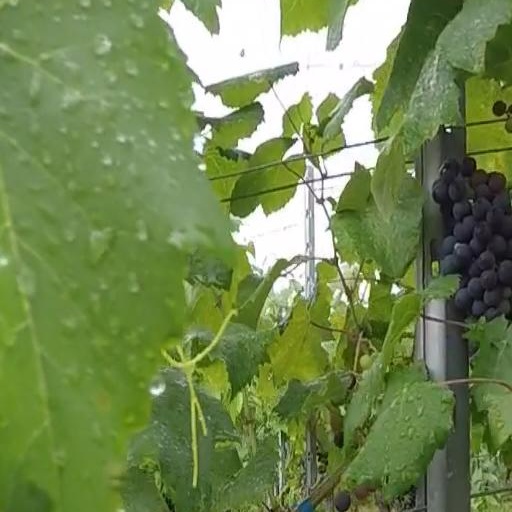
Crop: grape